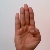
The image shows a hand gesture representing the letter 'B' in Indian Sign Language.